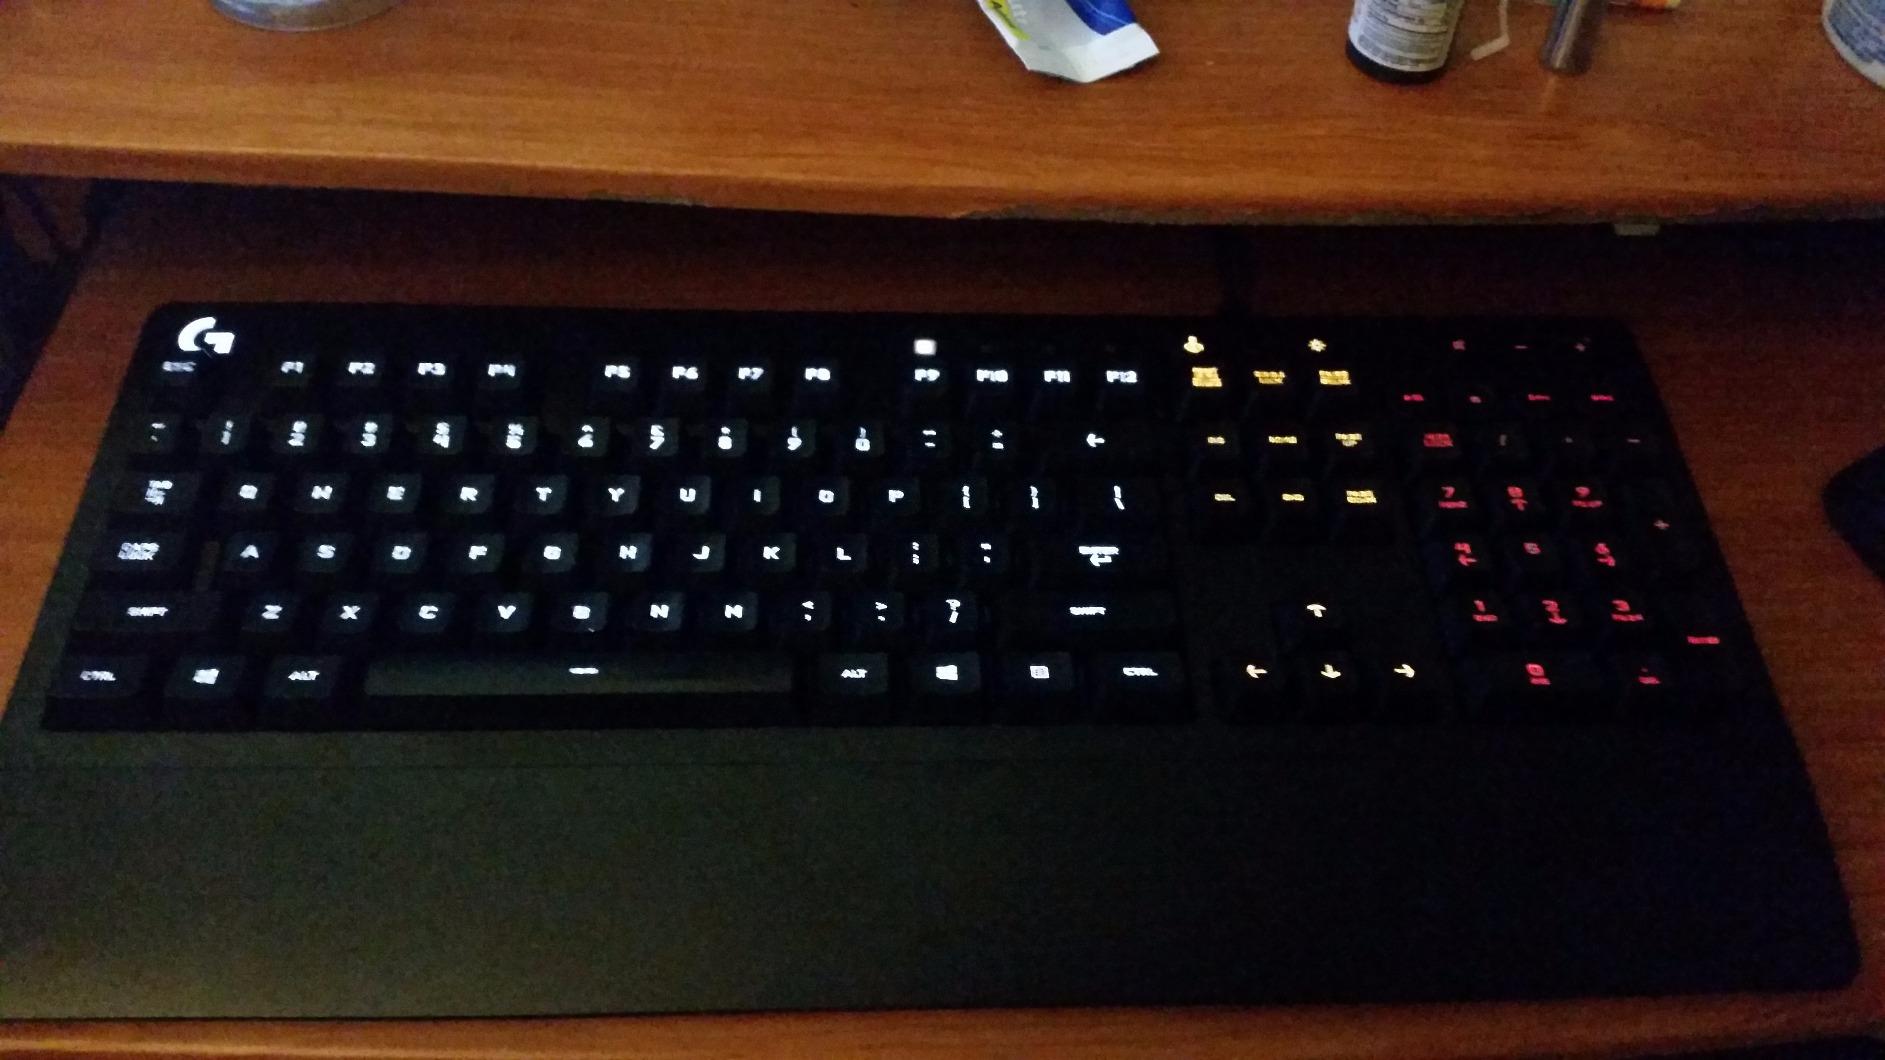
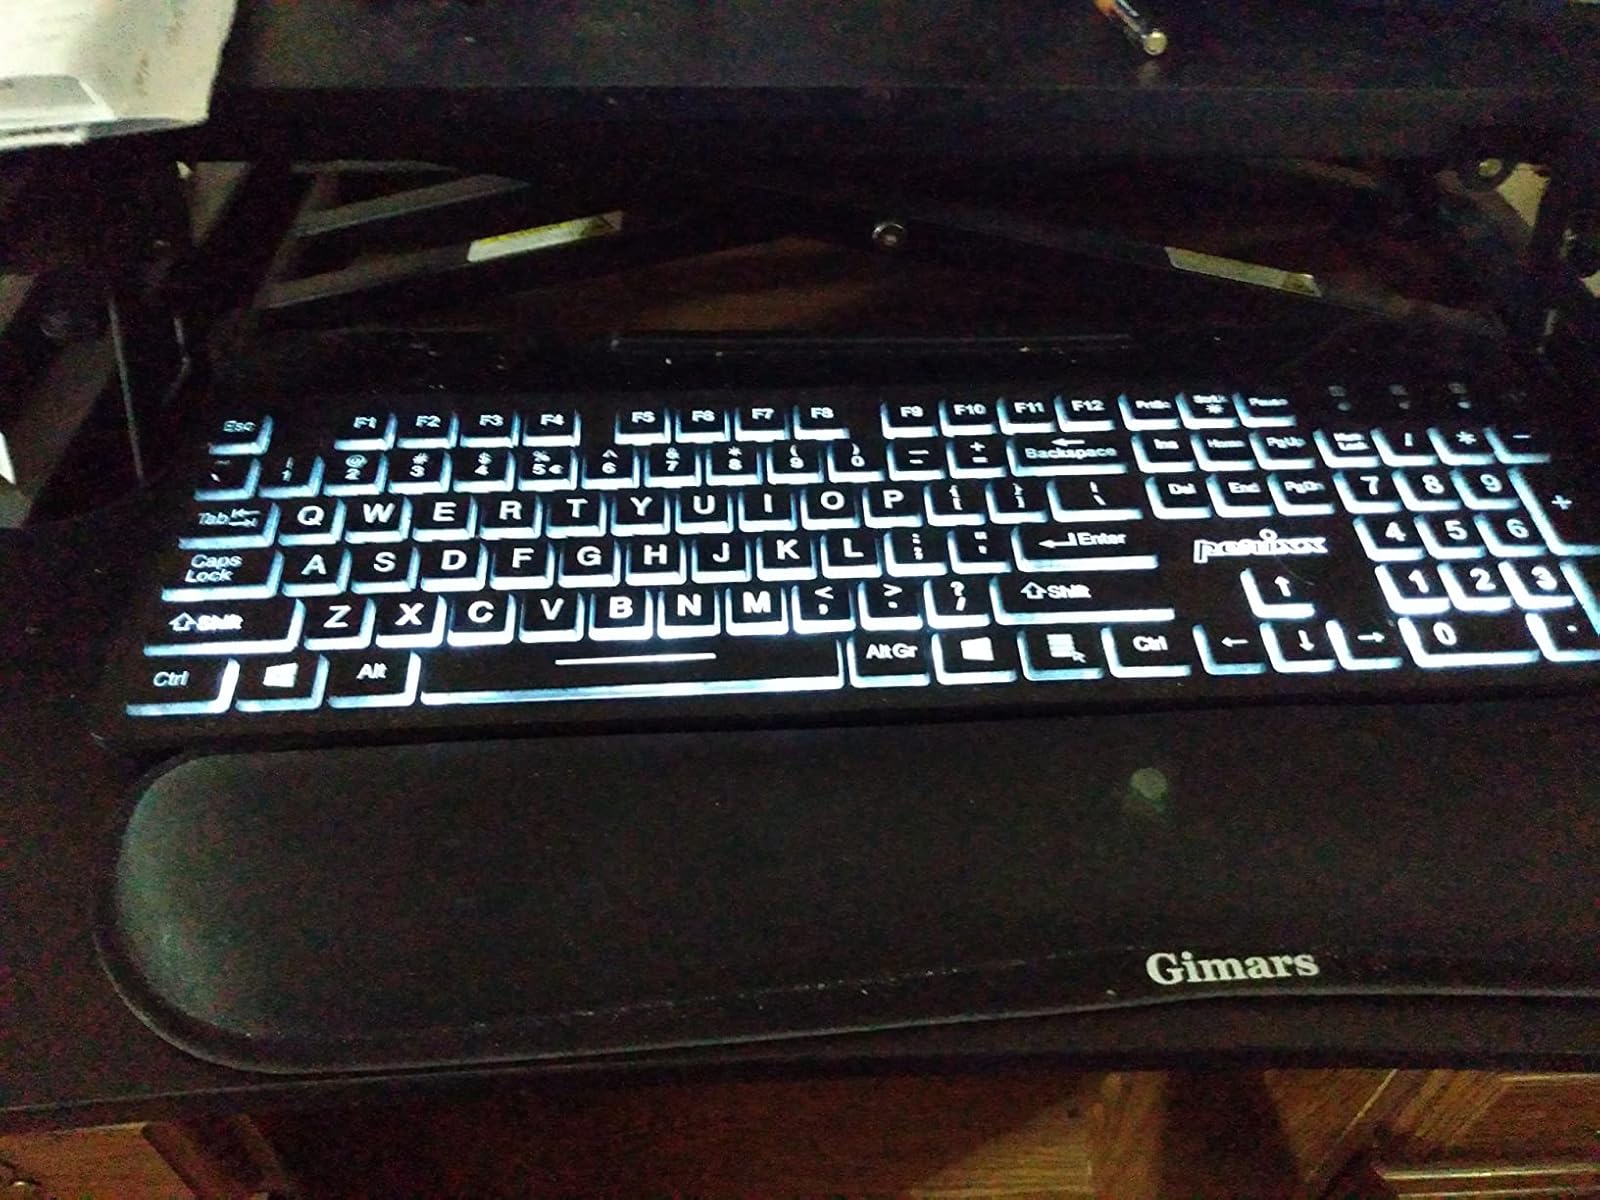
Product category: keyboard
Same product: no